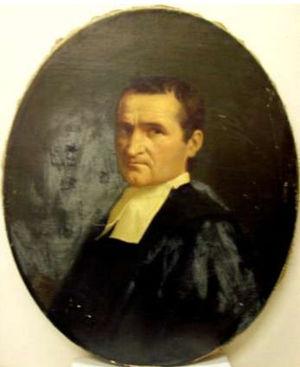
Portrait du naturaliste Frère Ogérien (en 1867) par le peintre Alexandre Grellet, alors Frère Athanase en religion.
Jean Auguste Célestin Étienne, connu sous son nom de religieux catholique romain, Frère Ogérien était un naturaliste et un géologue.